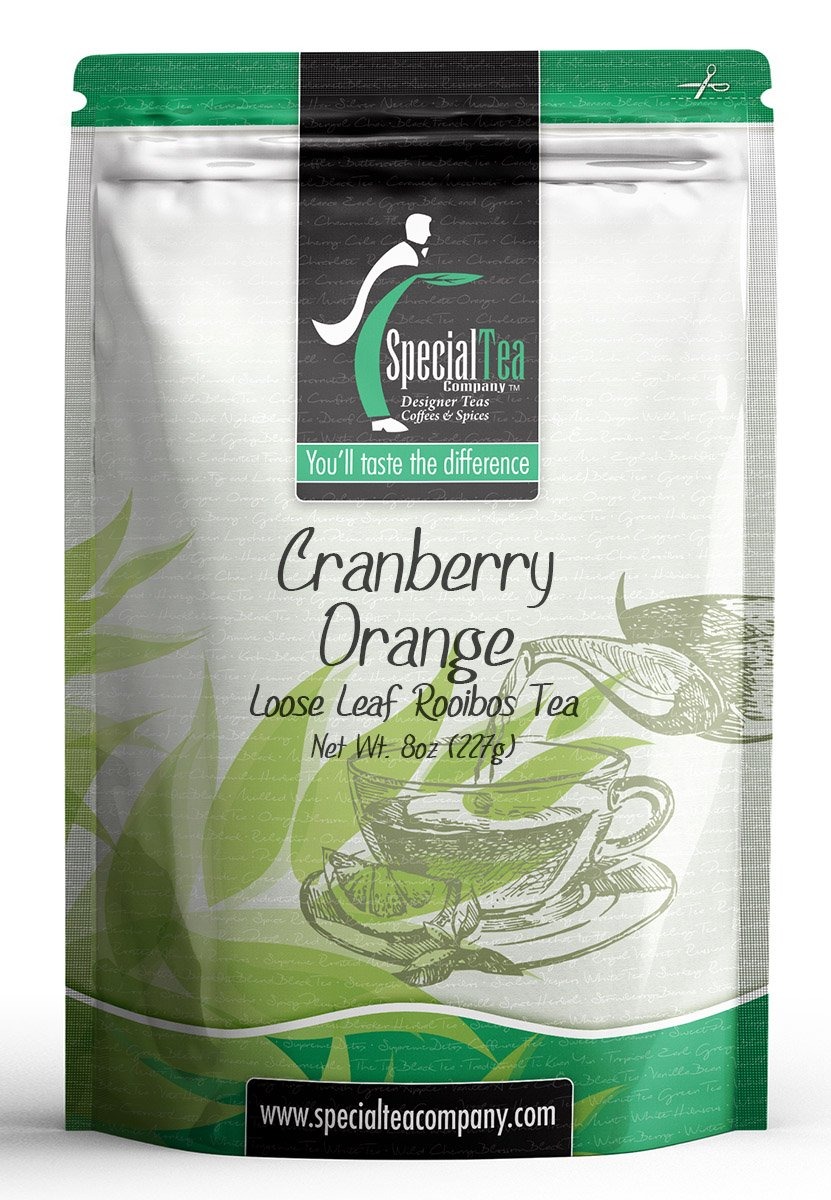
Item Name: Special Tea Loose Leaf Tea, Cranberry Orange Rooibos, 8 Ounce
Bullet Point 1: ROOIBOS TEA: Rooibos is a caffeine free alternative tea which offers similar health benefits to tea without the caffeine. Rooibos teas come from the Cedarburg area of the Western Cape of South Africa.
Bullet Point 2: EARTHY FLAVOR: Green Rooibos has an earthly fresh character similar to pan fired green teas. Red rooibos has a robust mineral earthy body similar to black tea. Honeybush has as smooth sweet honey like character similar to a dark oolong.
Bullet Point 3: CAFFEINE LEVEL: Rooibos tea does not contain caffeine and has low tannin levels compared to black tea or green tea. Rooibos contains is packed full of polyphenols similar to tea.
Bullet Point 4: REAL LOOSE LEAF TEA: Loose leaf tea is a healthier purer way to drink tea. Our 1 oz. sample brews about 10 cups of tea.
Bullet Point 5: REAL LOOSE LEAF TEA IN BAGS: Loose leaf tea is a healthier purer way to drink tea, we gently breakup our loose leaf teas for use in eco-friendly tea bags to help retain full flavor.
Bullet Point 6: PREMIUM LOOSE LEAF TEA: Premium tea leaves have all their essential oils intact, so the flavor, quality and health benefits are maintained. Individually hand packed in the USA in a resealable pouch to retain freshness.
Product Description: <p>Just one cup of Cranberry Orange tea is enough to make it one of your favorites! Loaded with cranberries and orange peels, this citrus blend is full of antioxidants and flavonoids, both of which purify your body and keep your heart strong. With some rooibos to balance out this flavor medley, Cranberry Orange mixes fruit sensations with a subtle floral bouquet that makes your heart beat faster ... and healthier!</p> <p>Loose Leaf Brewing Instructions: Start with cold water and bring water to just under a boil (180° - 190°). Add rooibos, one heaping teaspoon per cup of water. For iced rooibos, add one level tablespoon. Pour hot water over rooibos and steep 4-6 minutes. Remove or strain and enjoy!</p> <p>Ingredients: Rooibos, Cranberry, Orange Peel, Hibiscus, Natural & Artificial Orange Flavor, Natural & Artificial Cranberry Flavor.</p>
Value: 8.0
Unit: Ounce

Price: 12.64